Denmark–Russia relations

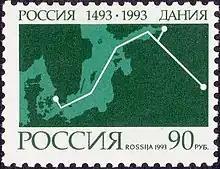
A 1993 Russian stamp dedicated to the 500th anniversary of Denmark–Russia relations

Denmark–Russia relations (alternatively: "Dano-Russian relations") are the relations between the countries of Denmark and Russia. The Kings of Denmark and the Russian Tsars interacted from the 15th century onwards – subsequently Denmark's control of access to and from the Baltic Sea had considerable significance for the trade and naval flexibility of the Russian Empire, while rivalries between Denmark and Sweden on the one hand and between Sweden and Russia on the other led to alliances and military support. Denmark and the USSR established diplomatic relations on 18 June 1924.